Red Hill Valley Parkway

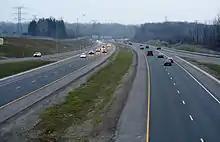
Red Hill Valley Parkway looking south from the Greenhill overpass shortly after opening to traffic in 2007

When Hamilton began construction of the expressway project, opponents began physically obstructing the construction of the project. Access roads were blocked, trees in the path of the roadway were occupied.